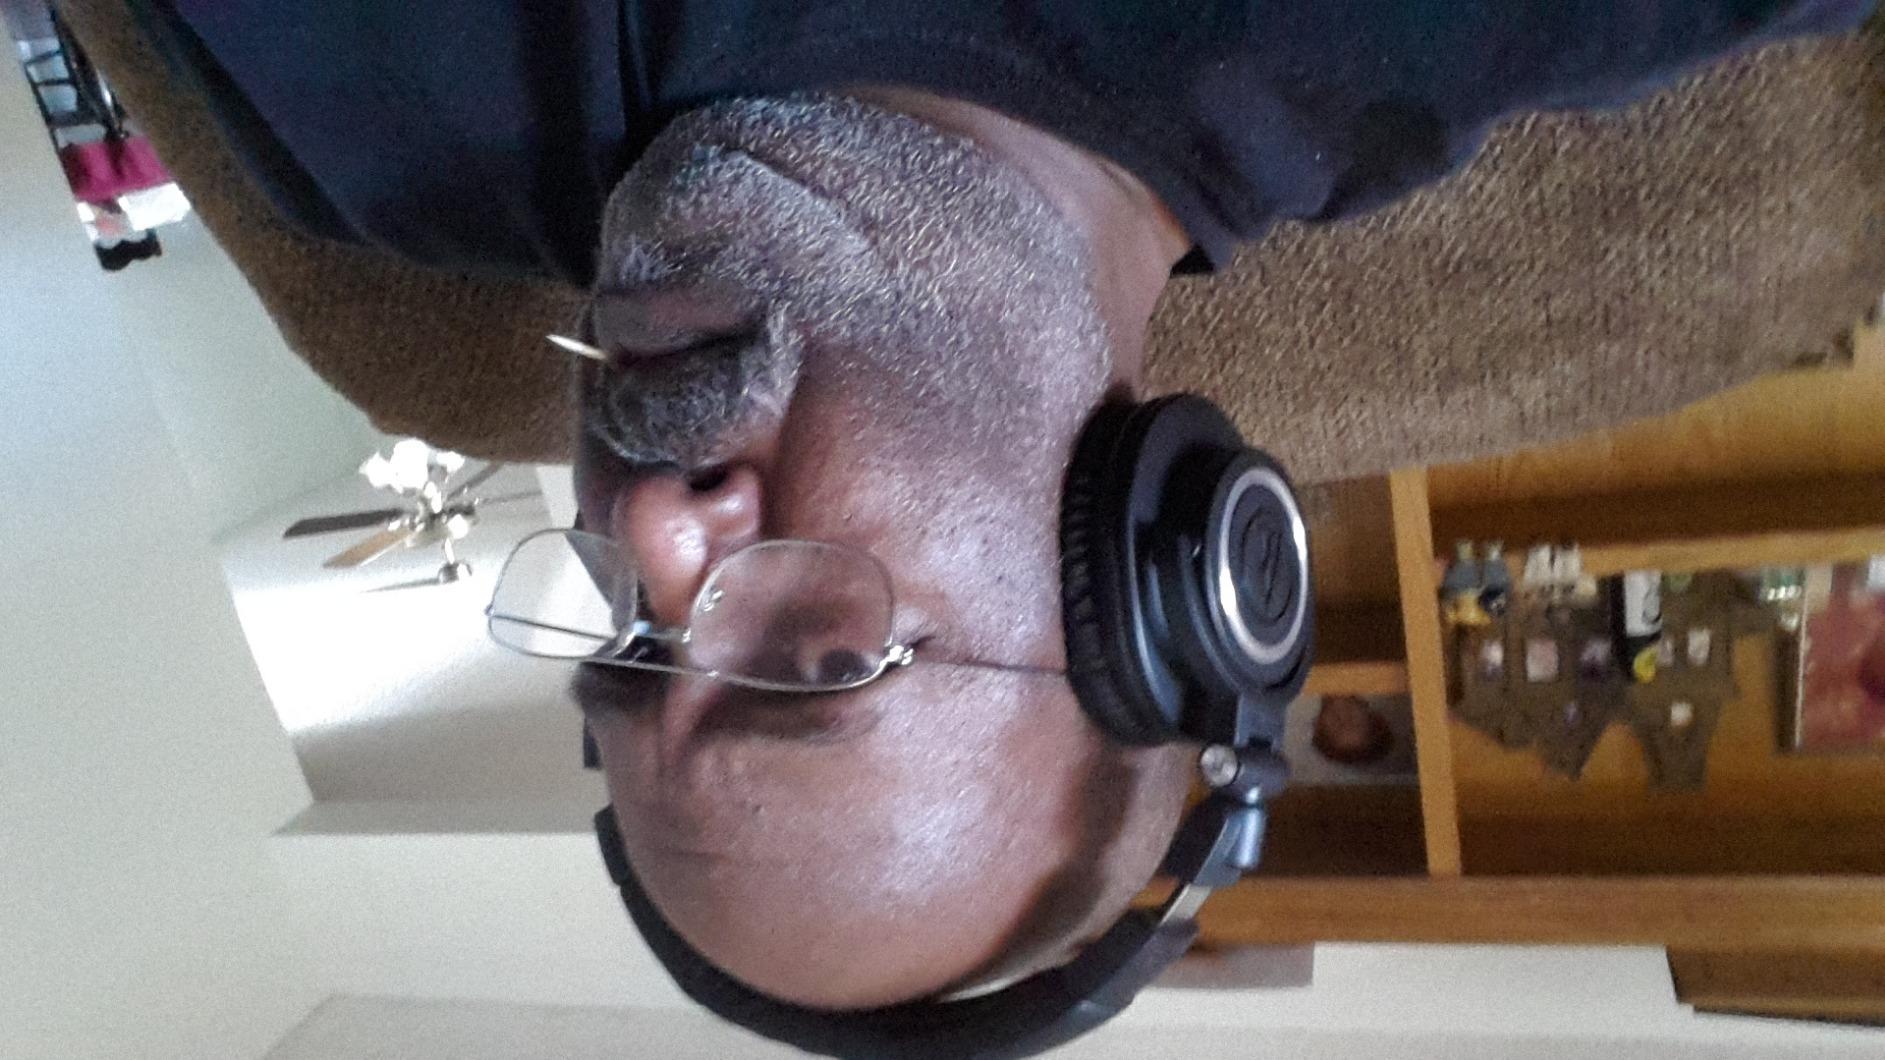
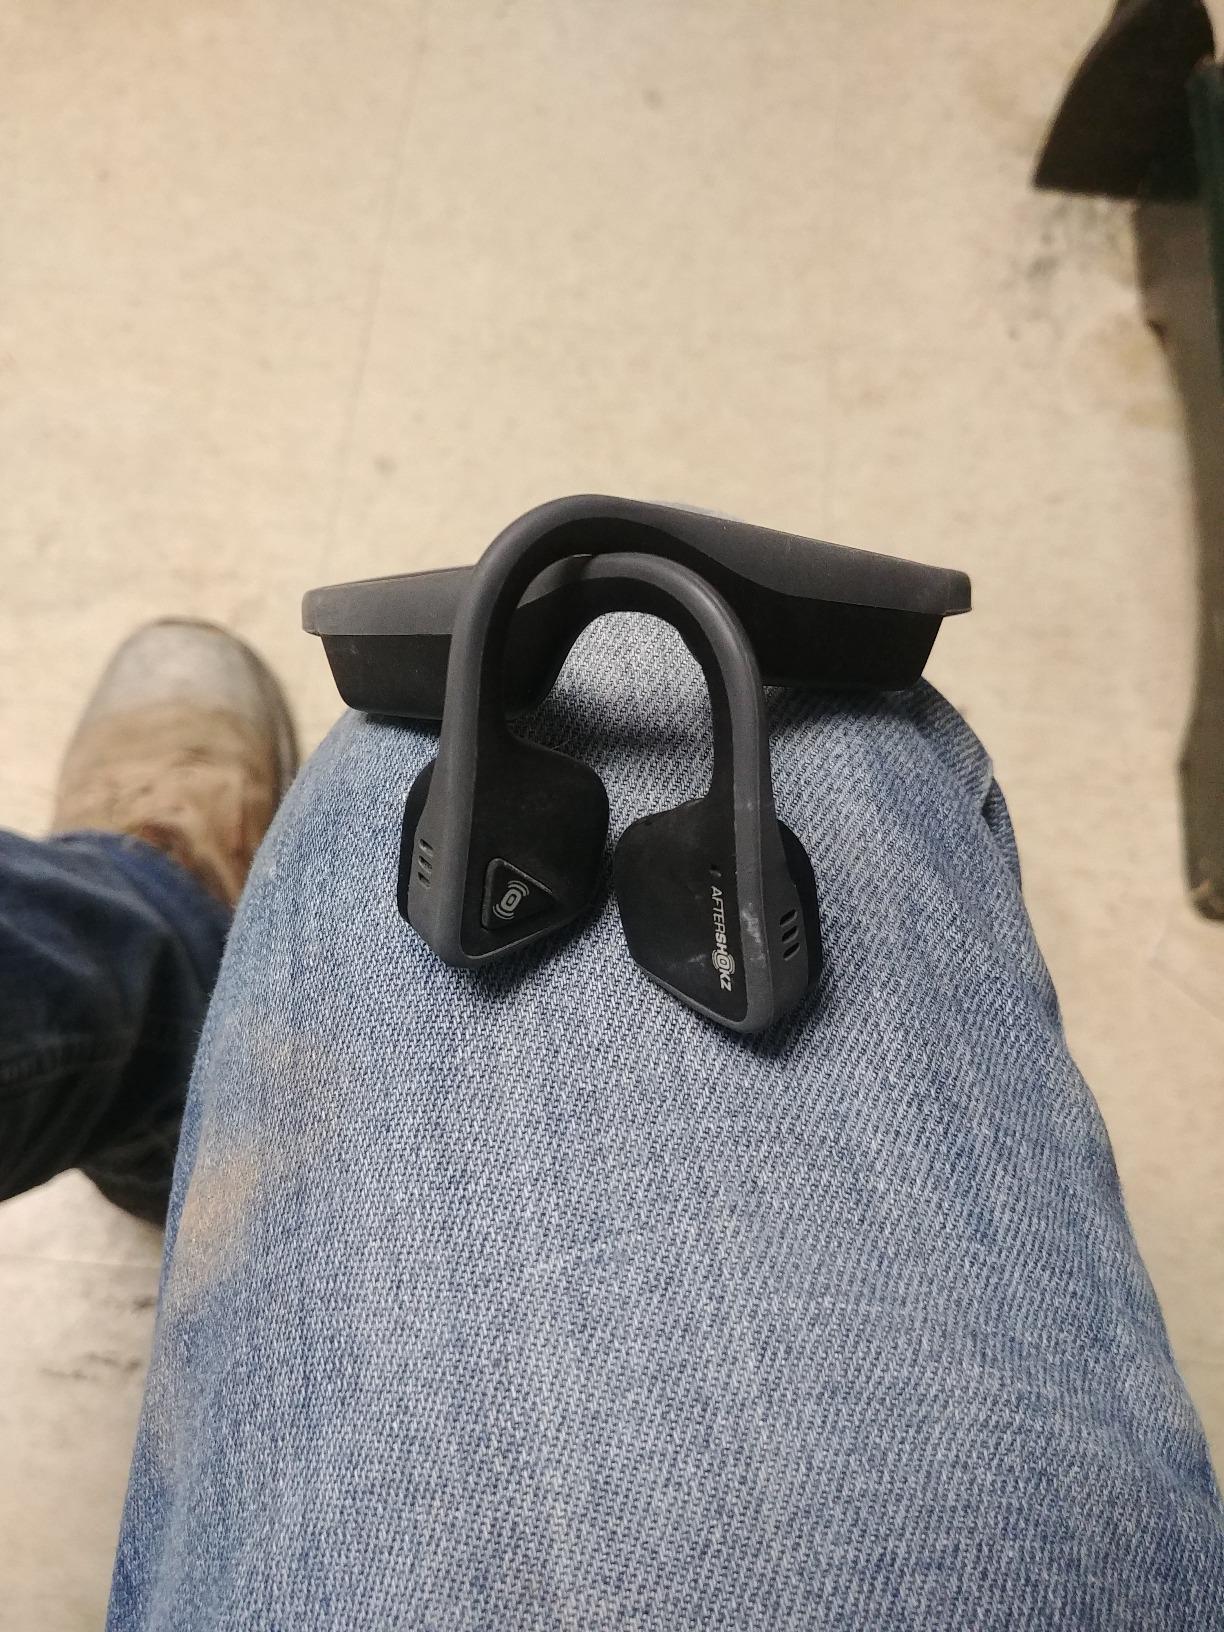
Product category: headphones
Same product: no